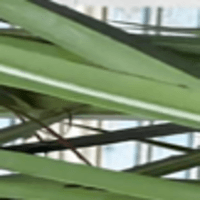
Label: Healthy sample